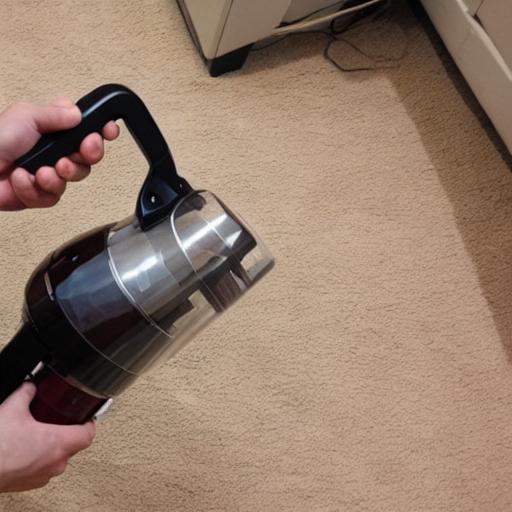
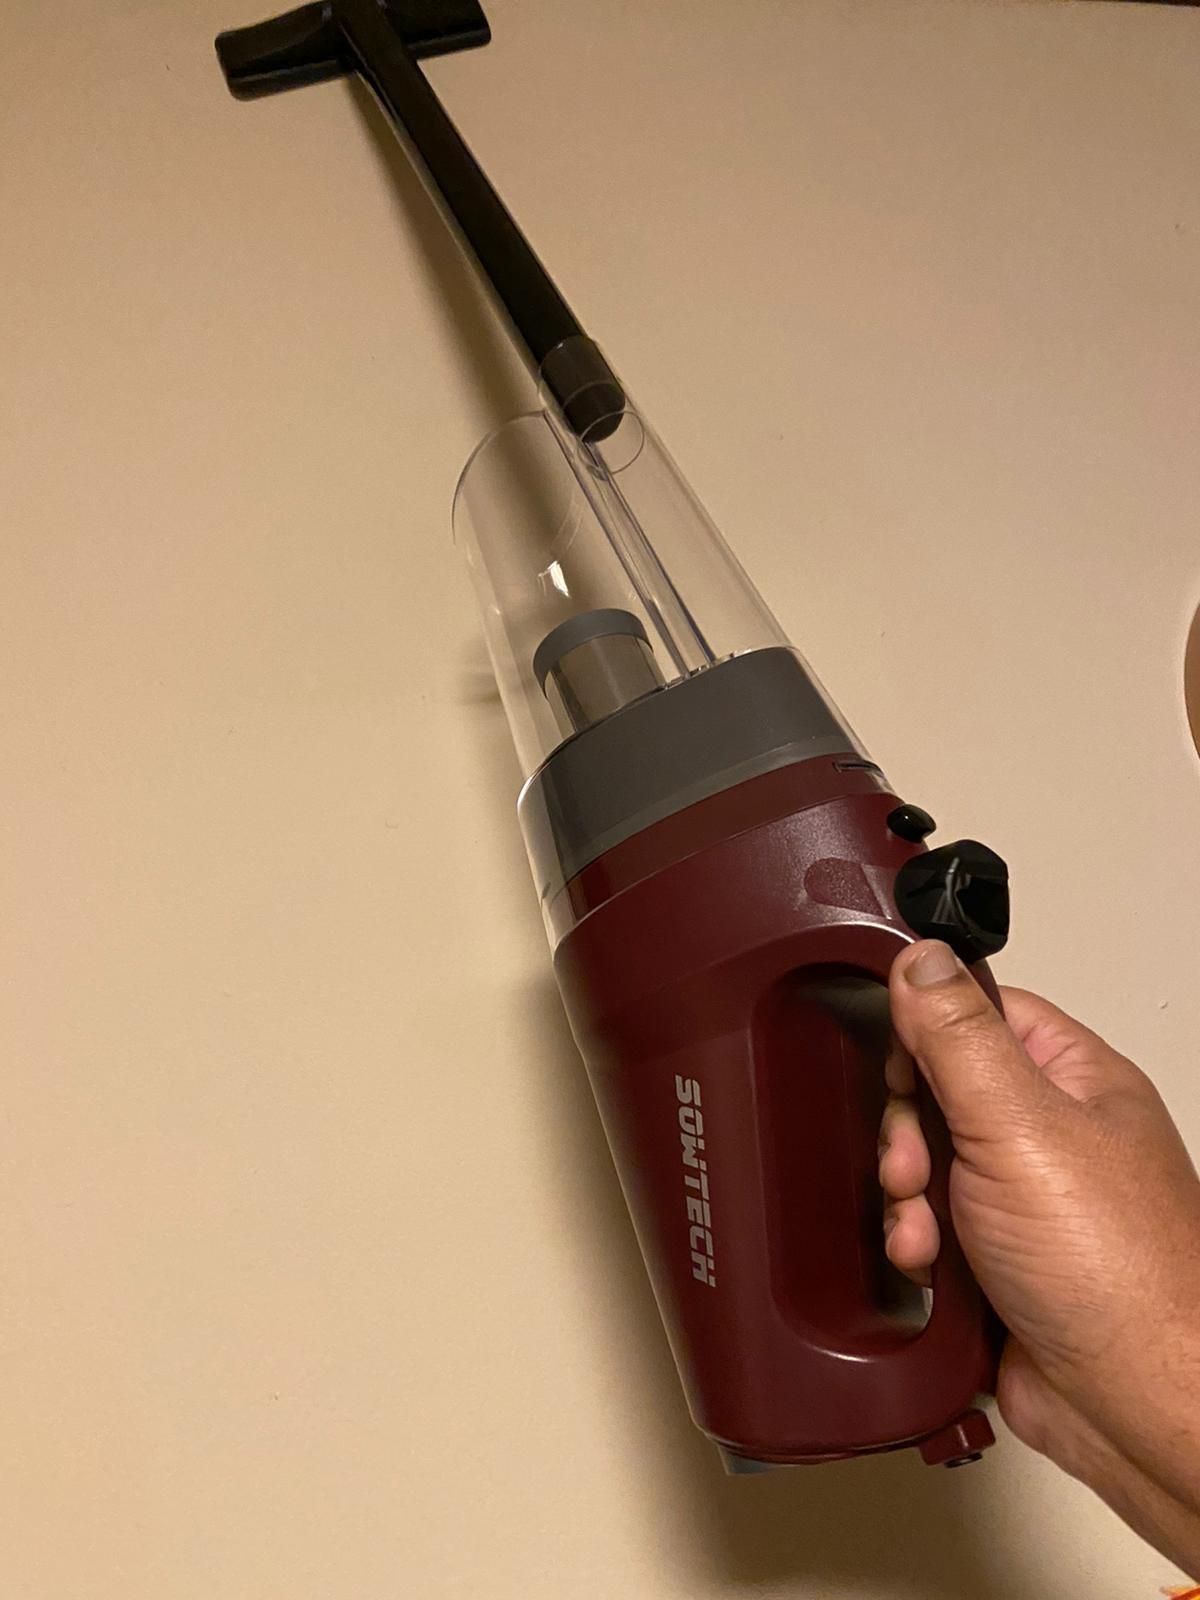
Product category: items_vacuum
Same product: no